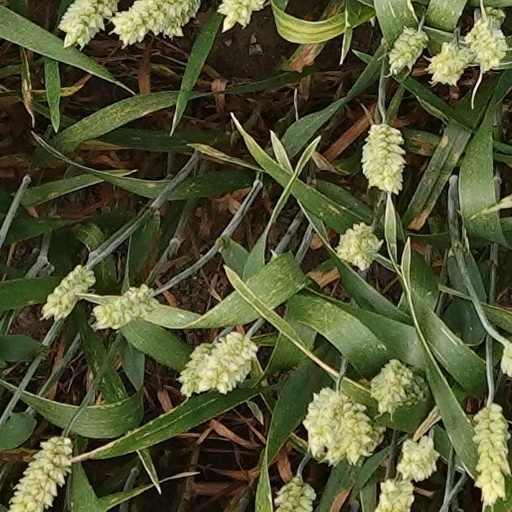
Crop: wheat